Seabee

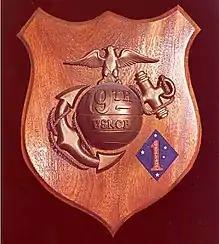
19th CB Plaque produced while designated 3rd Battalion 17th Marines

Construction Battalion Detachment (CBD) 1058 was formed from "screening Camp Peary and the NCF for geologists, petroleum engineers, oil drillers, tool pushers, roustabouts and roughnecks" and later designated 1058. Additional personnel were chosen for their arctic experience with CBs 12 and 66. They mustered at Camp Lee Stephenson for Operation Pet 4. Congress put $1,000,000 aside to wildcat for oil in U.S. Navy Petroleum Reserve No. 4 (NPR-4) in 1944. NPR-4 had been created and placed in the oil reserve in 1923. Today NPR-4 is the National Petroleum Reserve in Alaska. The detachment's mission was: